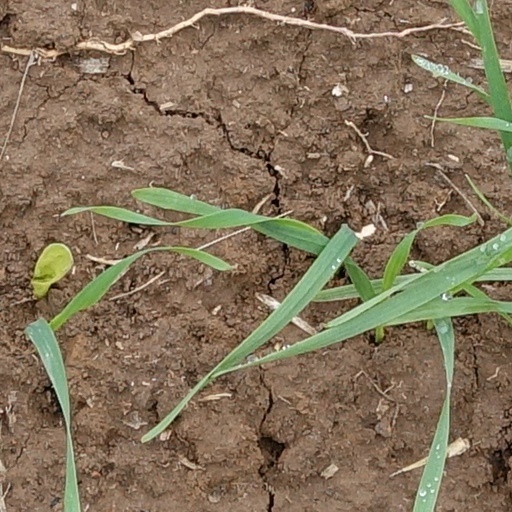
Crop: wheat